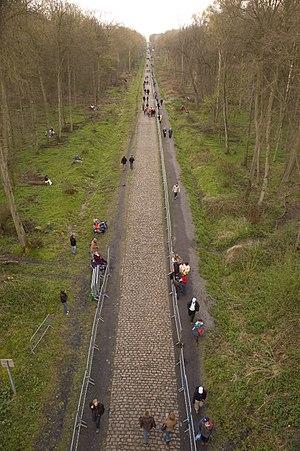
La liste des sites classés du Nord présente les sites naturels classés du département du Nord.
Paris-Roubaix est l'une des plus anciennes courses cyclistes, créée en 1896 par Théodore Vienne après l'ouverture du nouveau vélodrome de Roubaix. Cette classique flandrienne s'est disputée tous les ans jusqu'à nos jours, en mars ou en avril, interrompue seulement par les deux guerres mondiales. Depuis 1966, elle ne part plus de la région parisienne mais de Picardie : de Chantilly de 1966 à 1976 et de Compiègne, depuis 1977, avant de parcourir plus de 250 kilomètres vers le nord.
La 66ᵉ édition de la course cycliste Paris-Roubaix a eu lieu le 7 avril 1968 et a été remportée au sprint par le Belge Eddy Merckx, devant son compagnon d'échappée Herman Van Springel. La course part pour la troisième fois de Chantilly, et passe pour la première fois par la trouée d'Arenberg.
La trouée d'Arenberg, ou tranchée de Wallers-Arenberg, de son vrai nom la drève des Boules d'Hérin, est un secteur pavé de la course cycliste Paris-Roubaix d'une longueur d'environ 2 300 m avec une difficulté actuellement classée cinq étoiles soit le niveau le plus difficile. Le secteur est composé d'une longue ligne droite à travers la forêt de Raismes-Saint-Amand-Wallers.